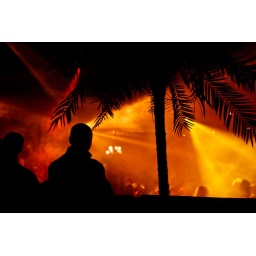
saturday night beneath the plastic palm trees 3